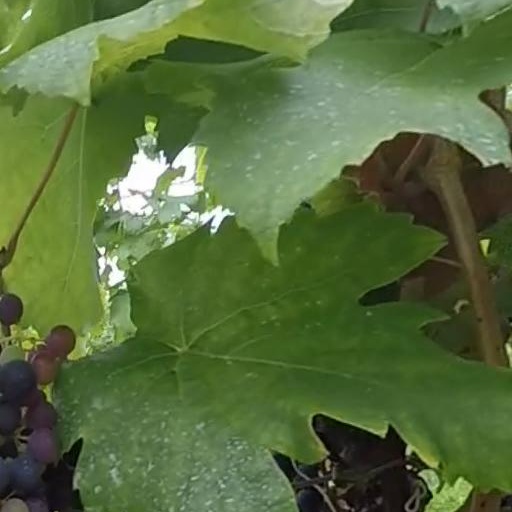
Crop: grape